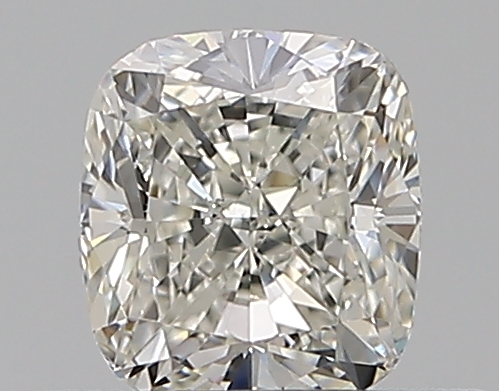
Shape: cushion
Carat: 0.5
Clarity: VS2
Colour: J
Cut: VG
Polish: EX
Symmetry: VG
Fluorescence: F
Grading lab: GIA
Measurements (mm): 4.66 x 4.25 x 2.96